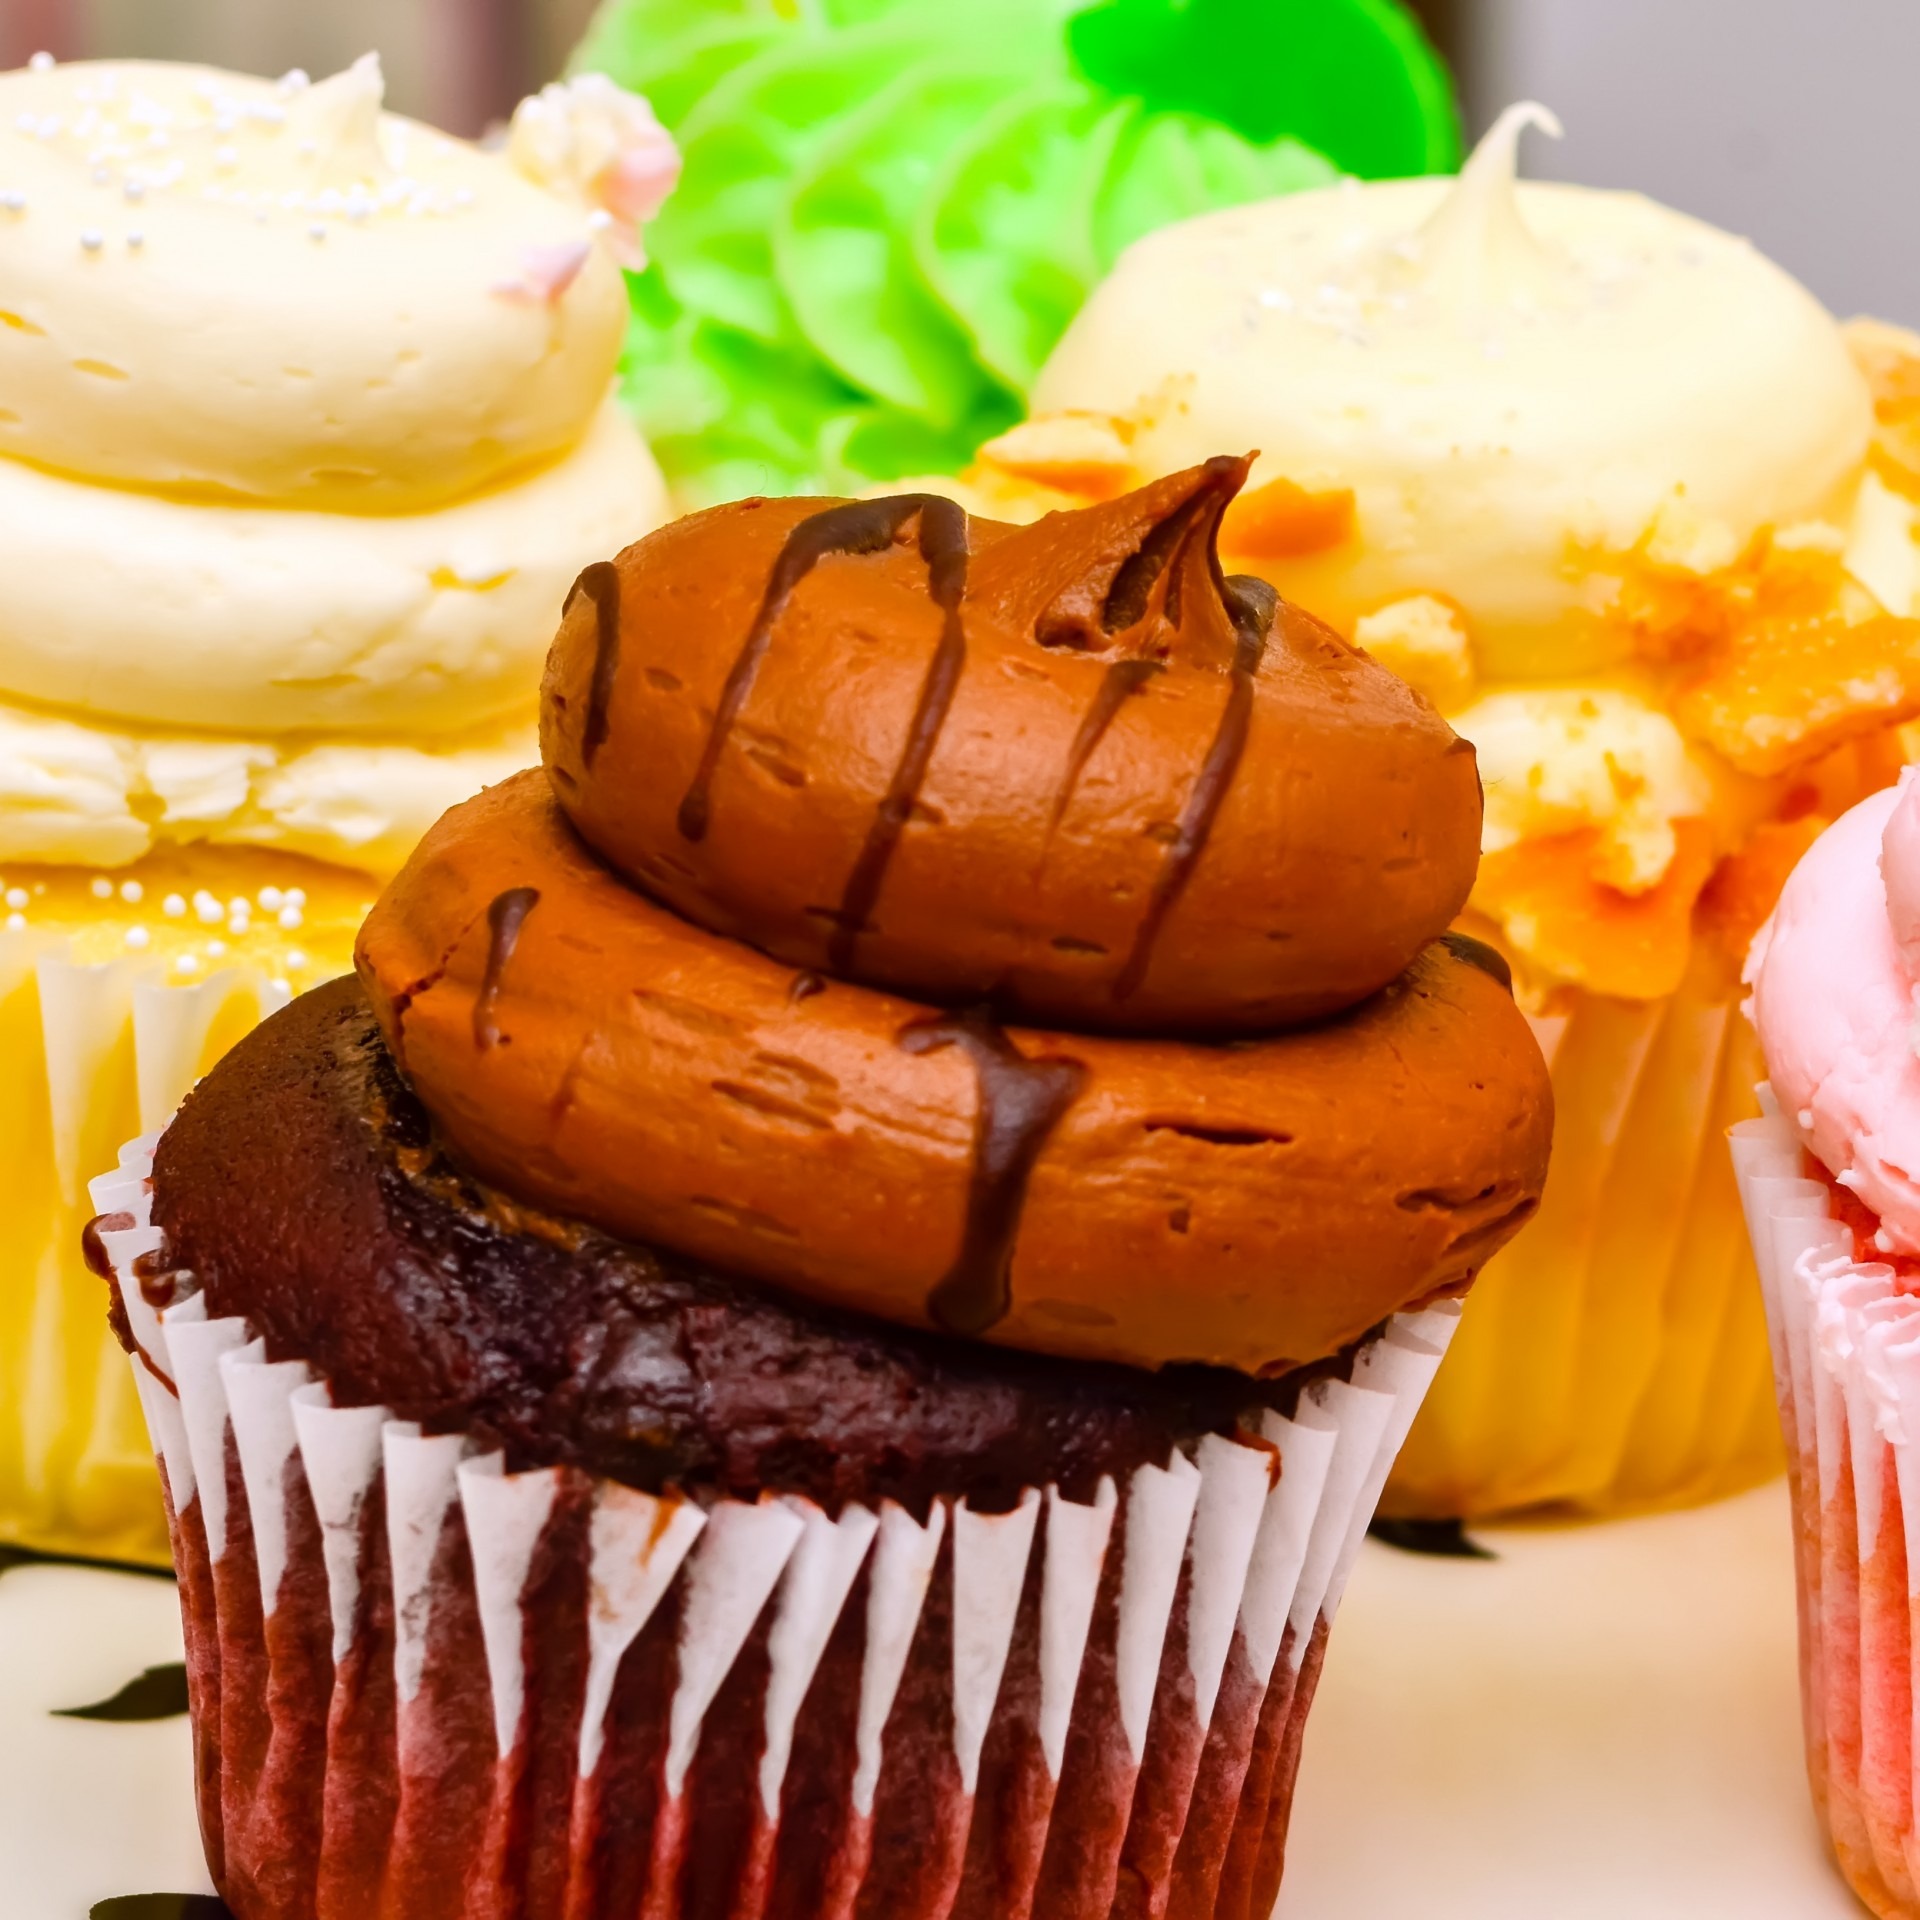
meal, food, produce, colorful, breakfast, cupcake, baking, frosting, dessert, delicious, cake, bakery, baked, muffin, sweets, icing, bright, foods, cupcakes, vanilla, edible, sweetness, desserts, creamy, yummy, flavor, chocolates, celebrations, buttercream, sugary